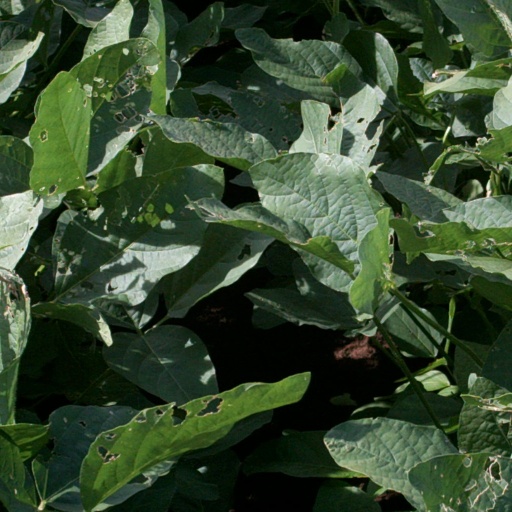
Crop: soybean